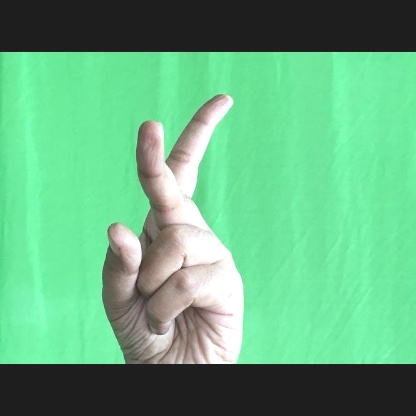
Mudra: Katrimukha